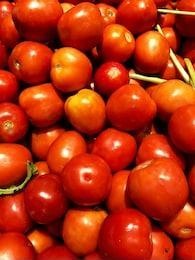
Label: tomato